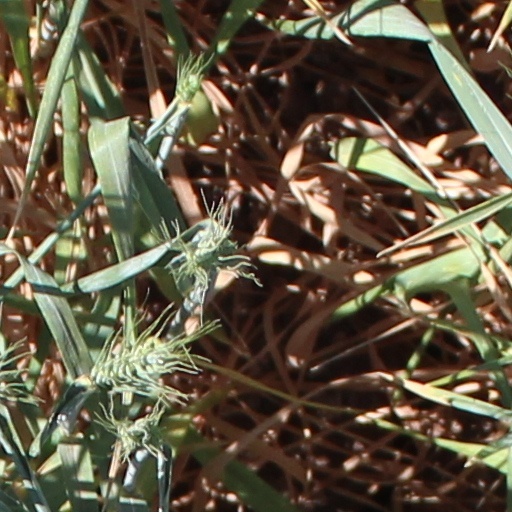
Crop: wheat